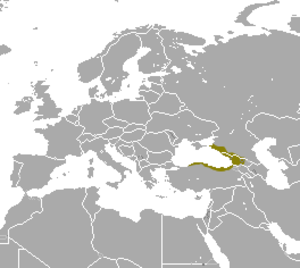
Cette liste commentée recense la mammalofaune en Europe. Elle répertorie les espèces de mammifères européens actuels et celles qui ont été récemment classifiées comme éteintes. Comme ici n'est référencé que l'Europe dans ses limites géographiques les plus communément admises, cette liste ne comptabilise pas les animaux présents dans les îles Canaries, Madère, le Groenland, la Sibérie, la partie asiatique de la Transcaucasie, l'Anatolie et Chypre.
La taupe du Caucase est une espèce de mammifères appartenant à la famille des Talpidés. On rencontre cette taupe en Eurasie, autour de la mer Noire.
Cette liste commentée recense la mammalofaune en Géorgie. Elle répertorie les espèces de mammifères géorgiens actuels et celles qui ont été récemment classifiées comme éteintes. Cette liste comporte 133 espèces réparties en dix ordres et 31 familles, dont deux sont « en danger critique d'extinction », cinq sont « en danger », huit sont « vulnérables », douze sont « quasi menacées » et trois ont des « données insuffisantes » pour être classées.